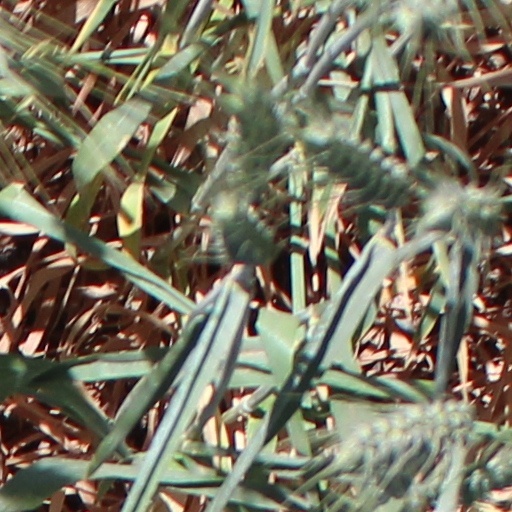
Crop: wheat